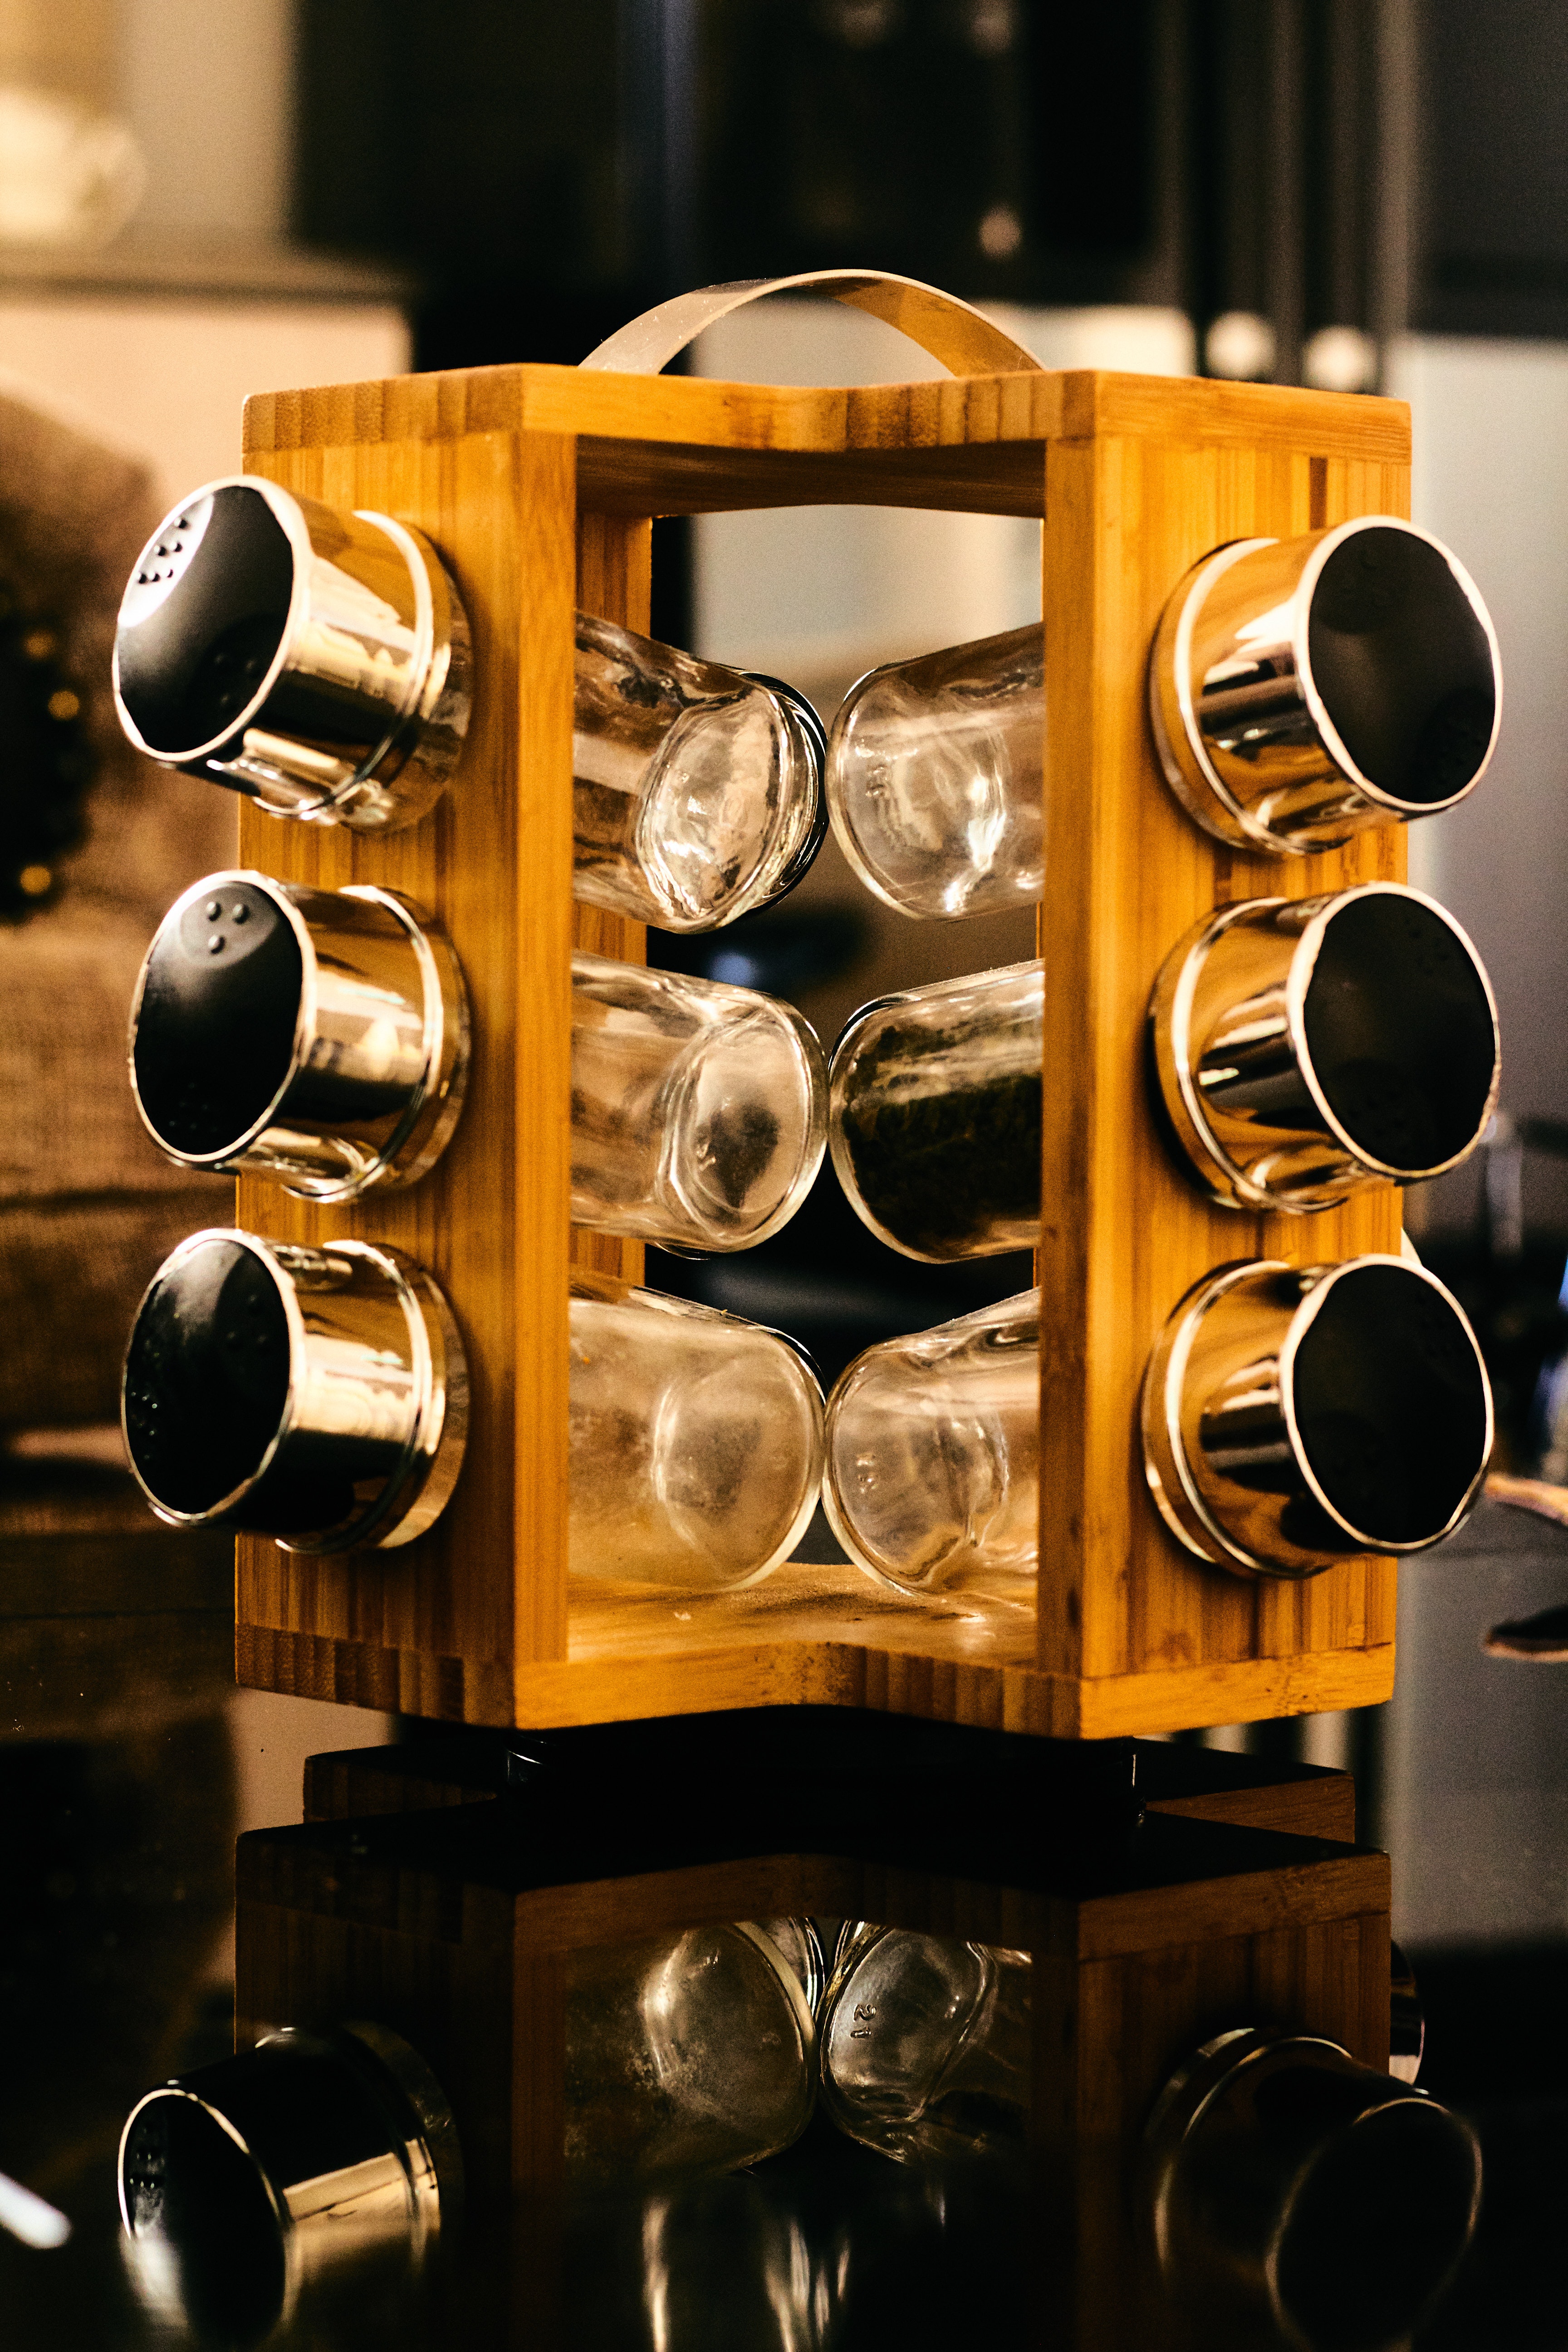
wine bottle, wine cellar, furniture, bottle, wine, wine rack, tableware, drink, winery, metal, still life photography